Trigger Point

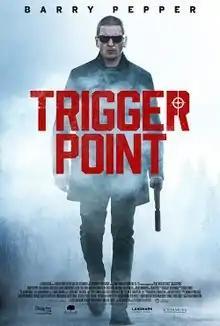
Theatrical release poster

Trigger Point is a 2021 Canadian action-thriller film directed by Brad Turner. It stars Barry Pepper, Eve Harlow, Carlo Rota, Laura Vandervoort, Jayne Eastwood, Nazneen Contractor, Greg Bryk, Rainbow Sun Francks, and Colm Feore. The plot follows a retired special operative who returns to the organization to help his former boss find his missing daughter. "Trigger Point" was theatrically released by Screen Media Films on April 16, 2021. The film was met with negative reviews from critics.